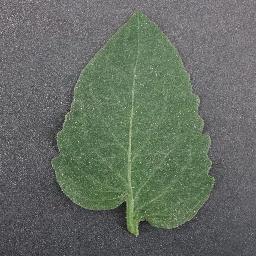
Label: Tomato___healthy